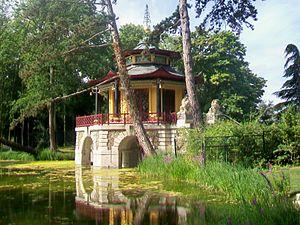
Vue du pavillon depuis le nord-est.
L'Isle-Adam est une ville francilienne du centre nord du Val-d'Oise située sur la rive gauche de l'Oise à vingt-cinq kilomètres à vol d'oiseau au nord-nord-ouest des portes de Paris, une dizaine au nord est de Pontoise et trente-cinq au sud de Beauvais. Elle forme avec Parmain, commune voisine de la rive droite de l'Oise, une petite agglomération d'environ 16 000 habitants. Ses habitants sont appelés les Adamois.